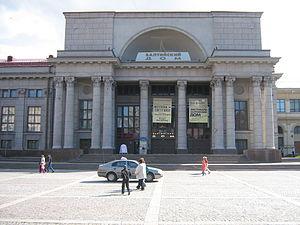
Saint-Pétersbourg. .